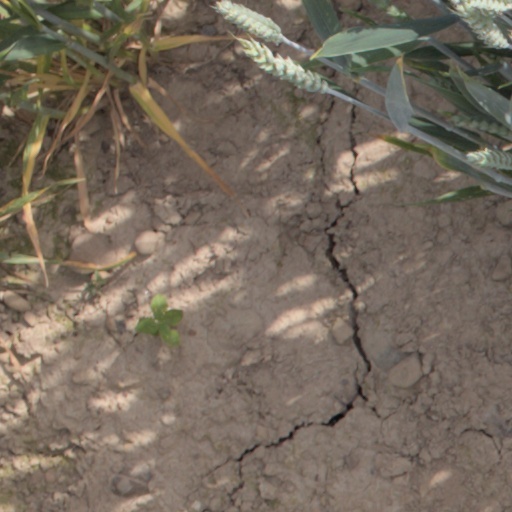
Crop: wheat